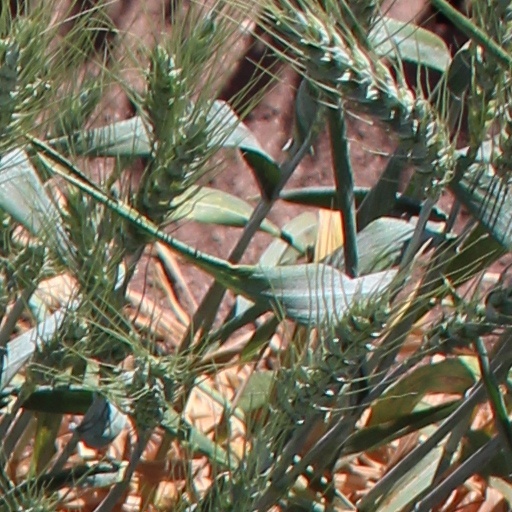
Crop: wheat